Siege of Diu (1538)

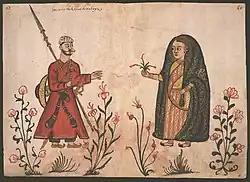
Portuguese depiction of a Gujarati foot-soldier (and his wife)

The captain of Diu at the time was the experienced António da Silveira, former captain of Bassein and Hormuz who had participated in the Portuguese-Gujarati War of 1531–34. The Portuguese fortress housed about 3,000 people, of which solely 600 were soldiers.